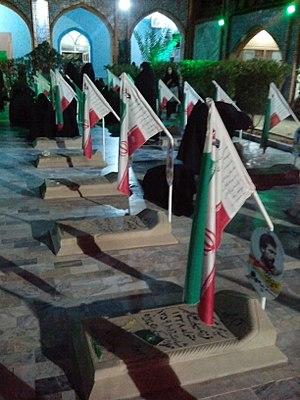
Hoveyzeh situé dans la province du Khouzistan et près de la frontière irakienne. Les Arabes d'Iran constituent la majorité de sa population.
Rahian-e Noor est un genre de tourisme en Iran dont les thèmes principaux sont la préservation et la publication des œuvres et valeurs de la Défense sacrée de 1980 à 1988. Les gens vont visiter les zones vestiges de la guerre Iran-Irak à l'ouest et au sud-ouest de l'Iran. Selon les recherches, les raisons fondamentales des visiteurs sont le devoir de mémoire et les facteurs culturels. Ces caravanes sont actives durant les vacances d'été et du nouvel an.